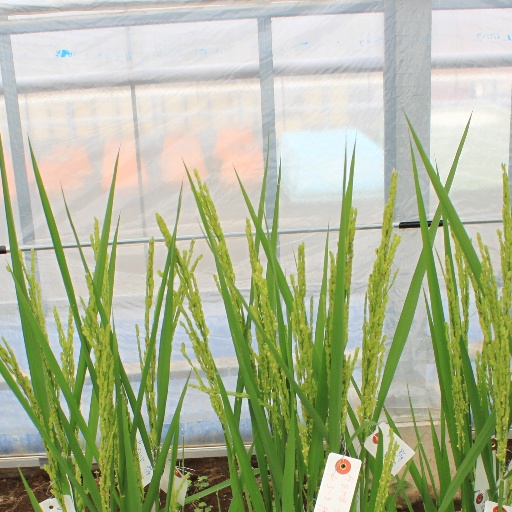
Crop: rice